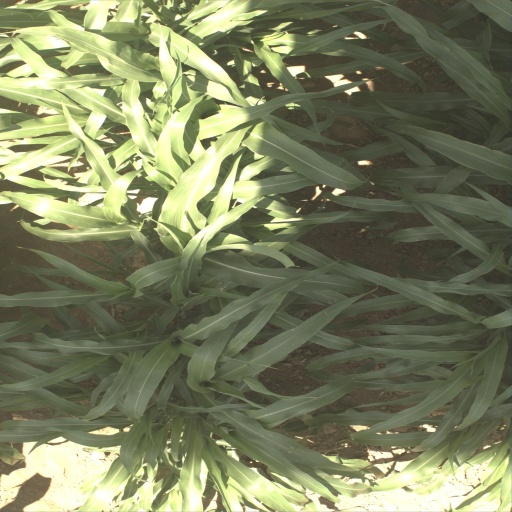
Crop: sorghum